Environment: lab
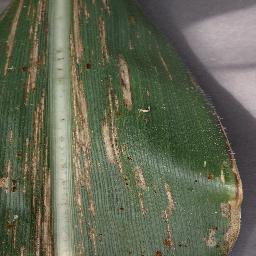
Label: gray_leaf_spot